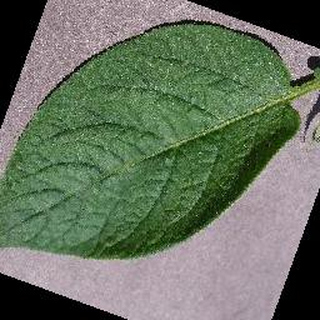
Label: healthy_potato